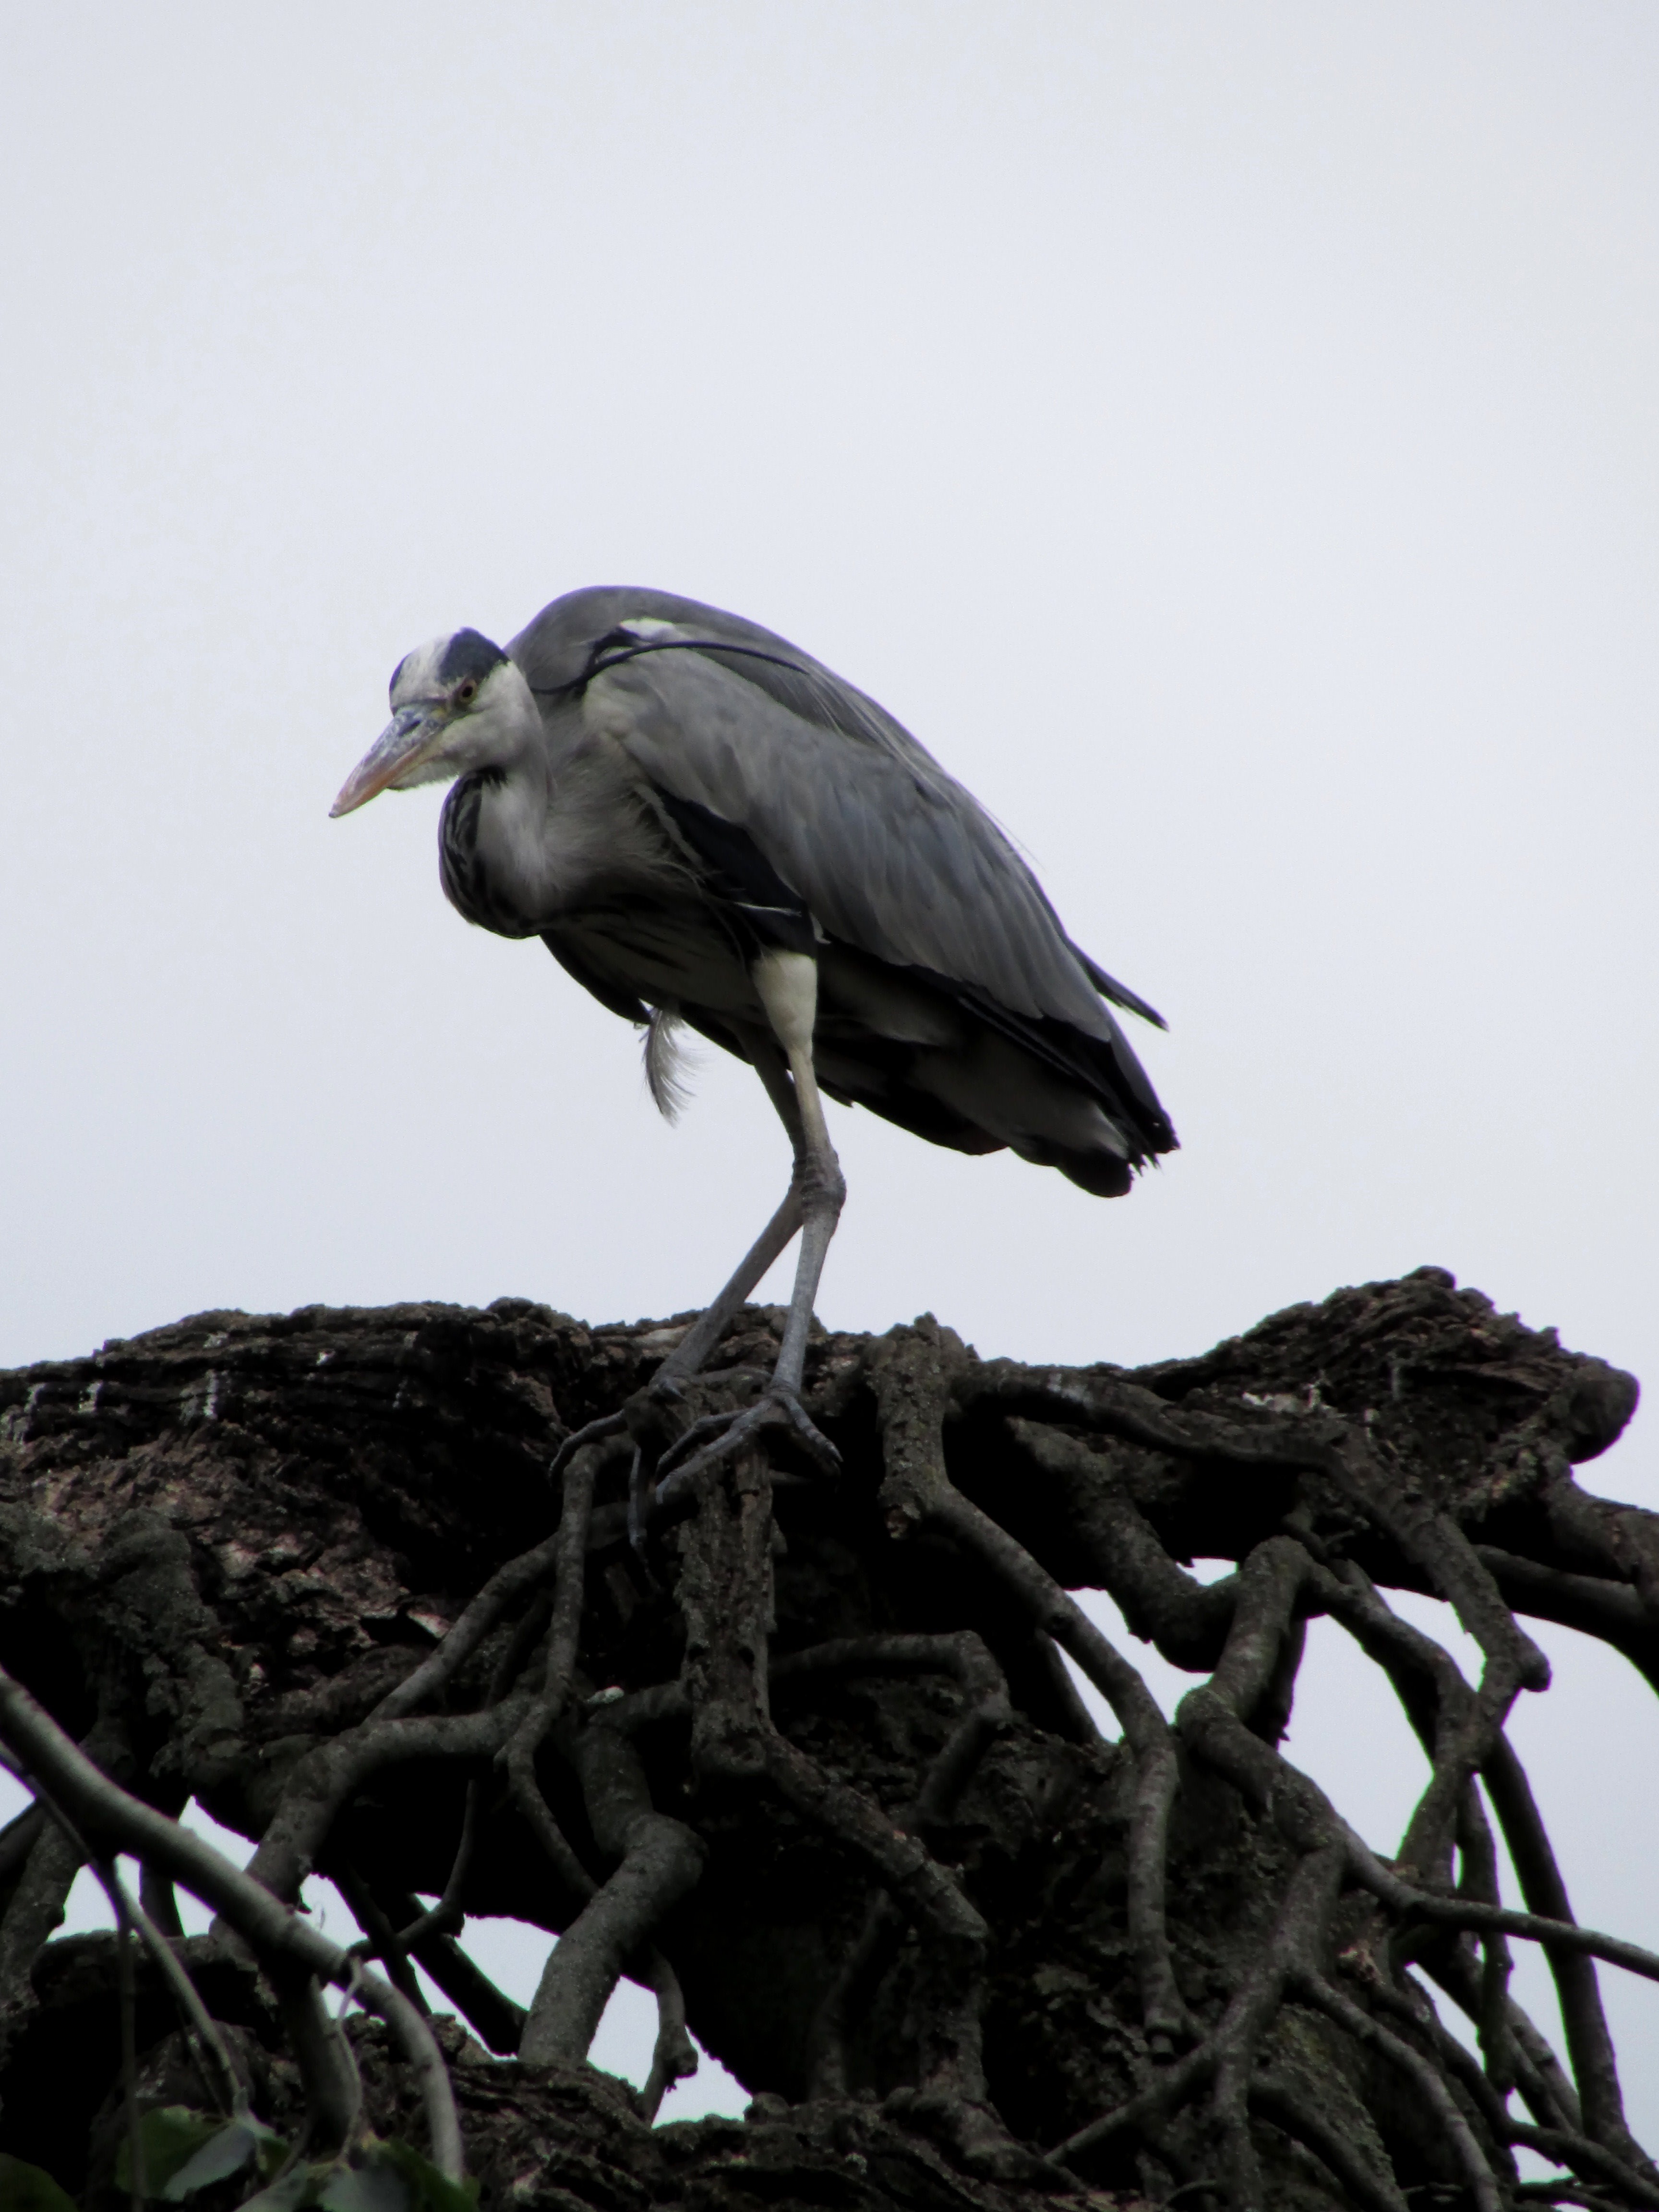
nature, bird, wing, wildlife, beak, fauna, stork, animals, vertebrate, heron, ciconiiformes